Vivek Ramaswamy

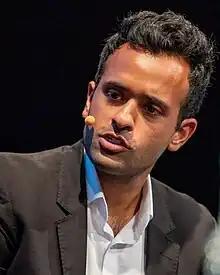
Ramaswamy in 2017

In 2014, Ramaswamy founded the biotechnology firm Roivant Sciences; the "Roi" in the company's name refers to return on investment. The company was incorporated in Bermuda, a tax haven, and received almost $100 million in start-up capital from QVT and other investors, including RA Capital Management, Visium Asset Management, and the hedge fund managers D. E. Shaw & Co. and Falcon Edge Capital. Roivant's strategy was to purchase patents from larger pharmaceutical companies for drugs that had not yet been successfully developed, and then bring them to the market. The company created numerous subsidiaries, including Dermavant (focused on dermatology), Urovant (focused on urological disease), and China-based Sinovant and Cytovant, both focused on the Asian market.